François Pidou de Saint Olon

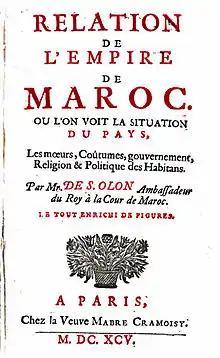
"Relation de l'Empire du Maroc", by François Pidou de Saint Olon, 1695.

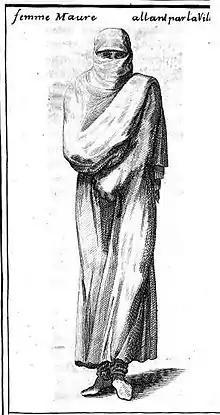
Moroccan woman in "Estat présent de l'empire de Maroc", 1694.

in 1689, Pidou de Saint Olon was then nominated as ambassador to the court of the Moroccan ruler Mulay Ismail, in view of the signature of a commercial treaty. This responded to the Embassy of Mohammad Temim to Louis XIV in 1682. In 1690, Pidou de Saint Olon was in the city of Salé, where he visited the French Consul Jean-Baptiste Estelle.